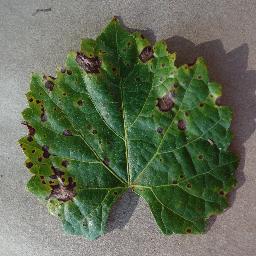
Label: Grape___Black_rot